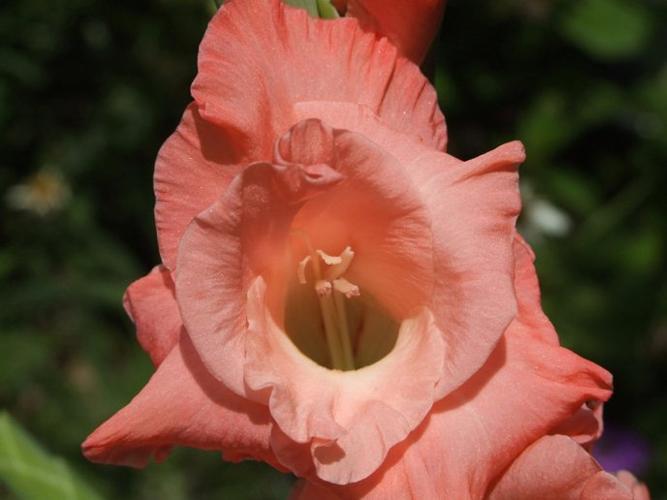
Label: sword lily